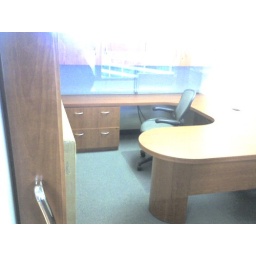
My new office in the Columbia Center. Through the glass sliding door.